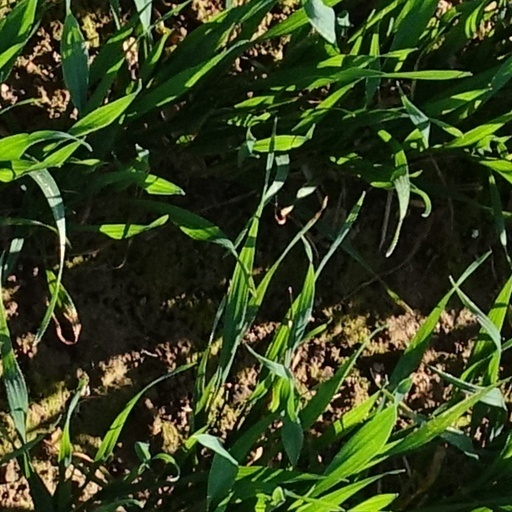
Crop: wheat